Hristo Popadiyn

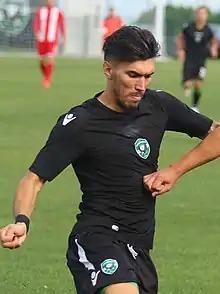
Христо Попадийн

Hristo Popadiyn (Bulgarian: Христо Попадийн; born 4 January 1994) is a Bulgarian professional footballer who plays as a defender.